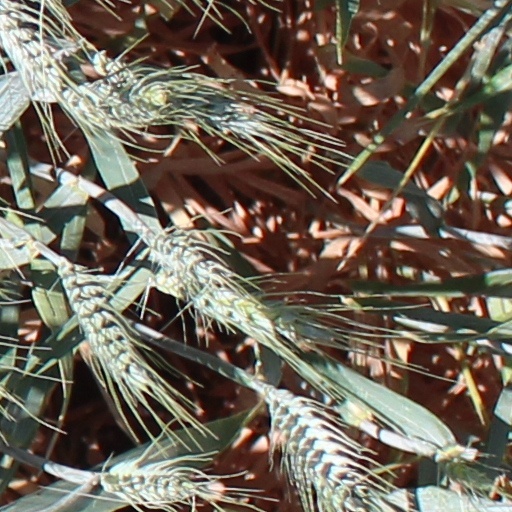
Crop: wheat